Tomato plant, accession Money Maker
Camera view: vertical (180 deg); turntable rotation: 0 degrees
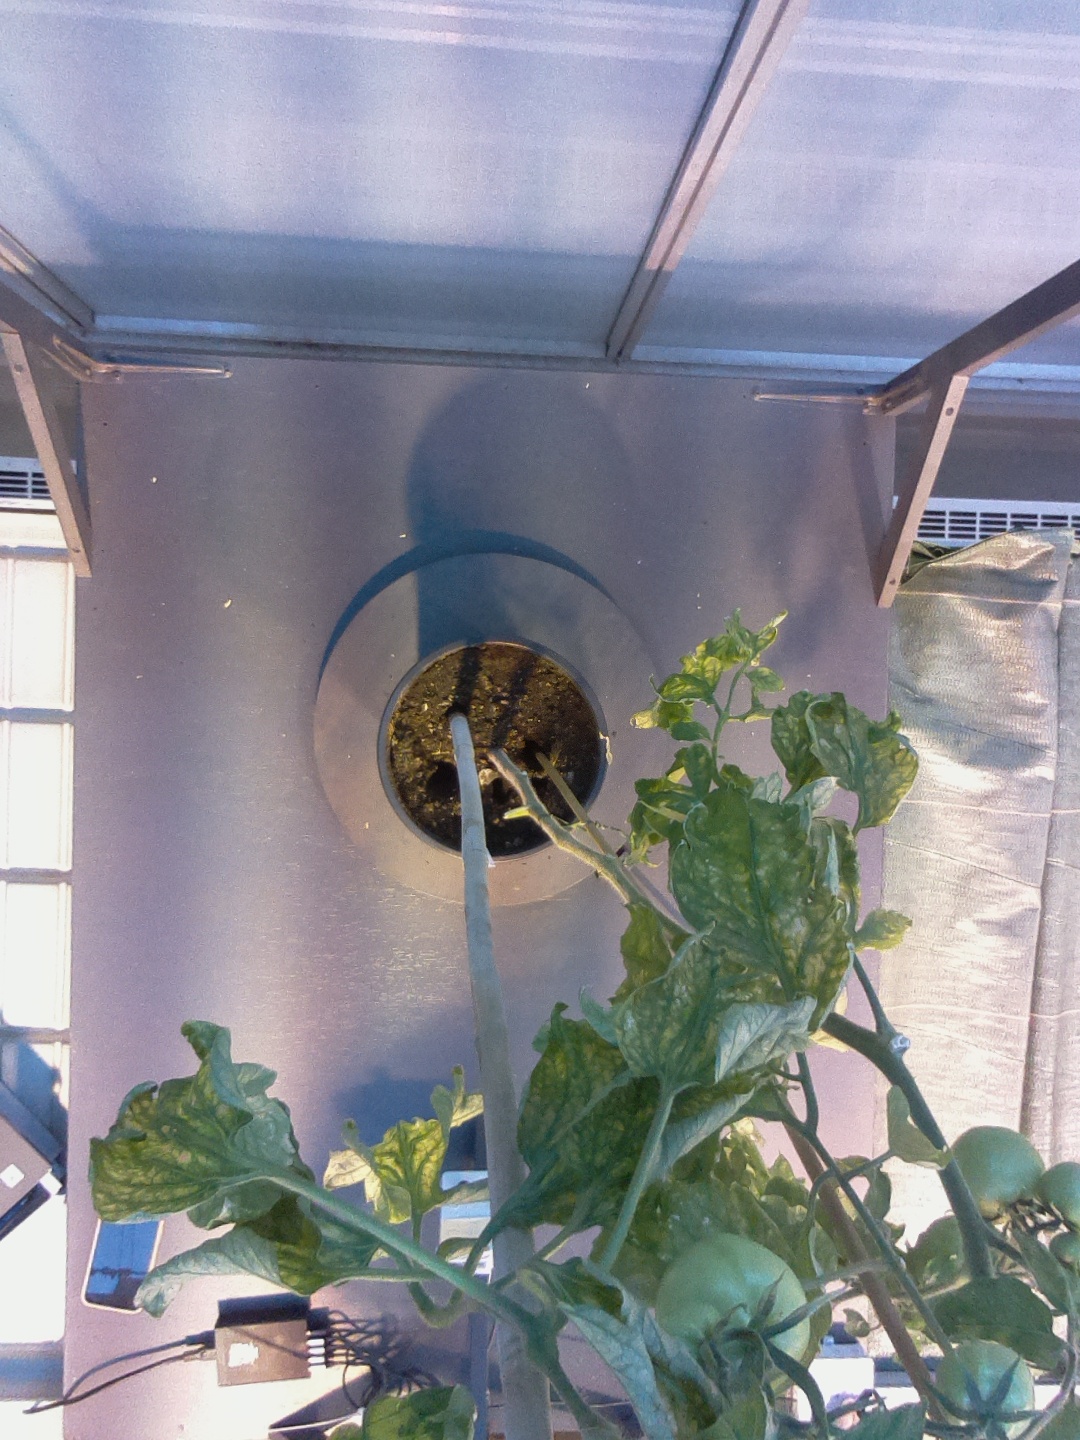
BBCH growth stage 79: 90% -100% of final fruit size